Hans Hagerup Krag

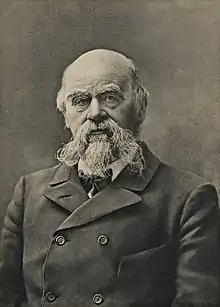
Hans Hagerup Krag

He was hired as an engineer in the Norwegian Public Roads Administration in 1852, and served as director of the Norwegian Directorate of Public Roads from 1874 to 1903. Also, together with Thomas Heftye he founded the Norwegian Mountain Touring Association in 1868. From 1879 to 1883 and 1893 to 1895 he was the chairman of the Norwegian Polytechnic Society.